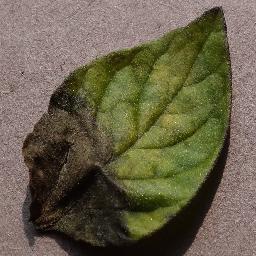
Label: Tomato___Late_blight